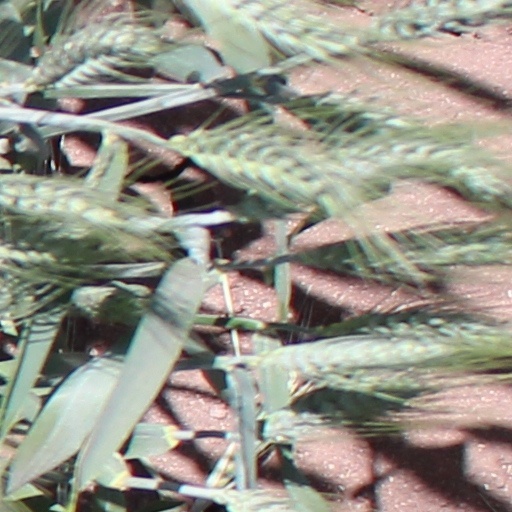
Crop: wheat